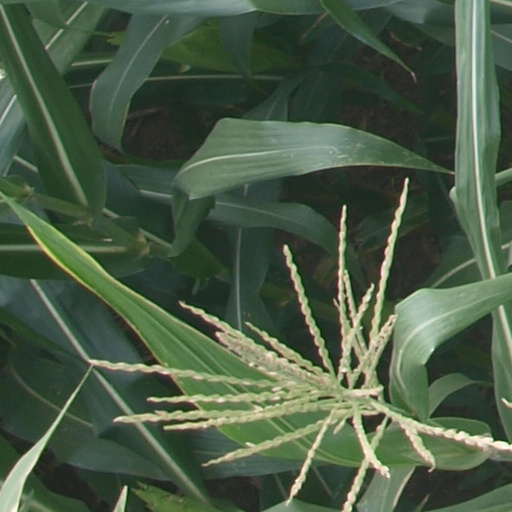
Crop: maize; corn